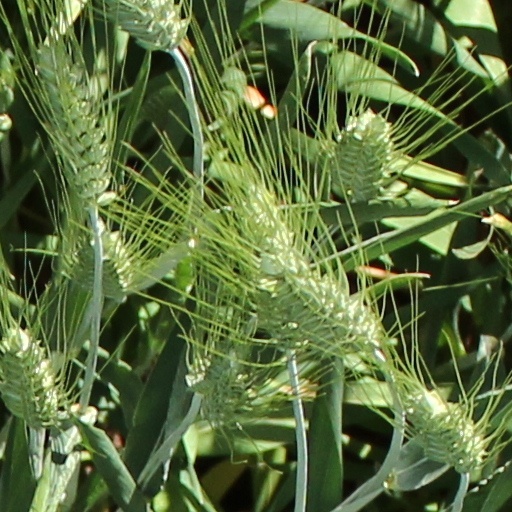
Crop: wheat